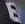
Number: 6